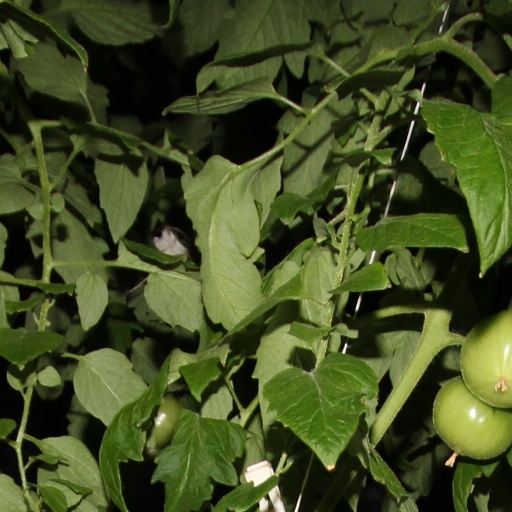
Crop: tomato